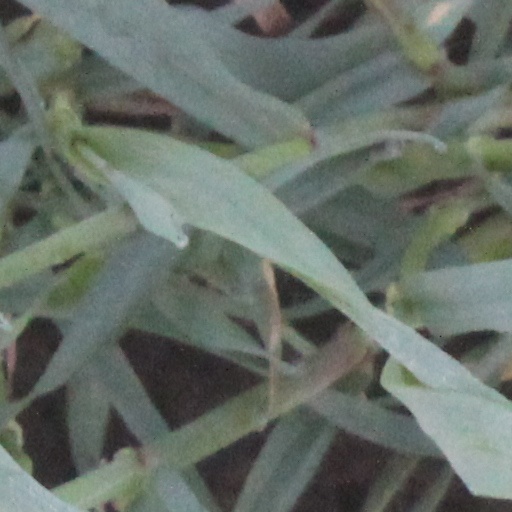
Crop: wheat